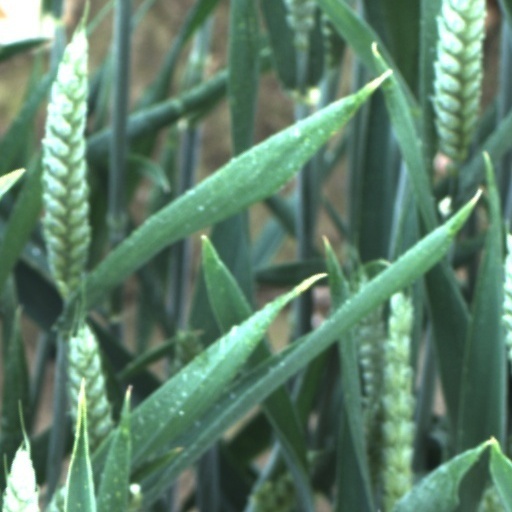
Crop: wheat